War hysteria preceding the Mountain Meadows Massacre

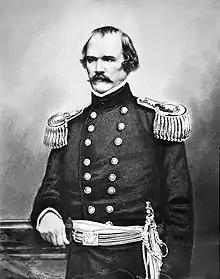
Albert S. Johnston"General commanding U.S. expeditionary force sent to subdue"Mormon Rebellion""

In July 1857, while the Baker–Fancher party was en route to Utah Territory, Mormons began hearing rumors that the United States had launched an expedition to invade the territory and depose its theocratic government. For almost a decade, relations between Utah and the federal government had deteriorated over the issue of polygamy and the role of Mormon institutions versus that of federal ones in the territory. By July 1857, Young's replacement, Alfred Cumming, was appointed, and a fourth of the entire U.S. army, some 2,500 dragoons, were already on the march.